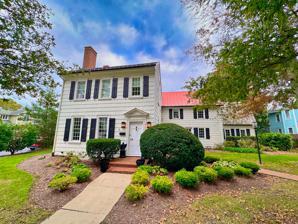
Building: Col. David Hall House
Country: United States of America
Year built: 1805
Historic house in Delaware, United States United States historic place Col. David Hall House U.S. National Register of Historic Places Colonel David Hall House Show map of Delaware Show map of the United States Location 107 King's Hwy., Lewes, Delaware Coordinates 38°46′26″N 75°08′19″W / 38.77389°N 75.13854°W / 38.77389; -75.13854 Area less than one acre Built c. 1780, c. 1805 NRHP reference No. 76000585 Added to NRHP April 26, 1976 Col. David Hall House is a historic home located at Lewes , Sussex County, Delaware . The main house dates to about 1780, and is a 2 + 1 ⁄ 2 -story, three-bay, frame structure. A lower 2 + 1 ⁄ 2 -story wing was added about 1805. The main house is sheathed in its original cypress shingles and the wing in cedar shakes. It was the home of Colonel David Hall (1752–1817), who served as Governor of Delaware. It was added to the National Register of Historic Places in 1976. References